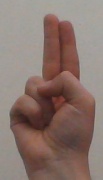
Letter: taa